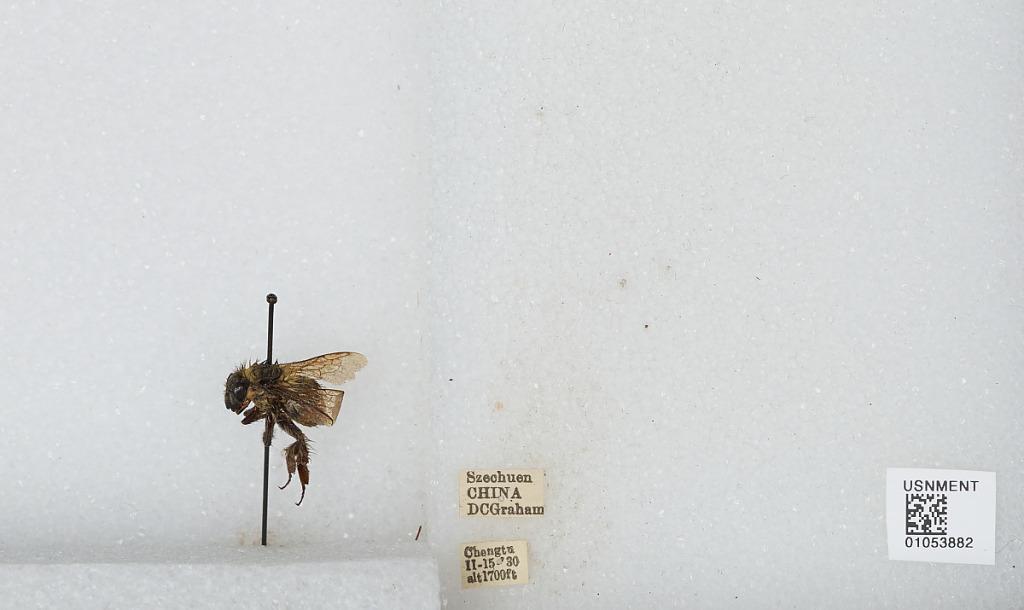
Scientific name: Bombus sp.
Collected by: D. Graham
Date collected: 1930-2-15
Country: China
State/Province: Sichuan
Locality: Chengdu